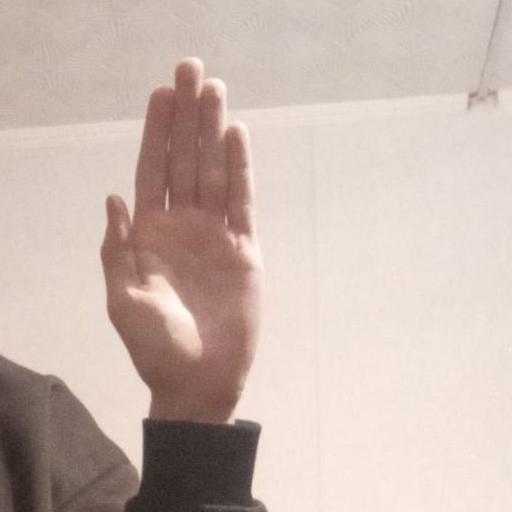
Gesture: stop